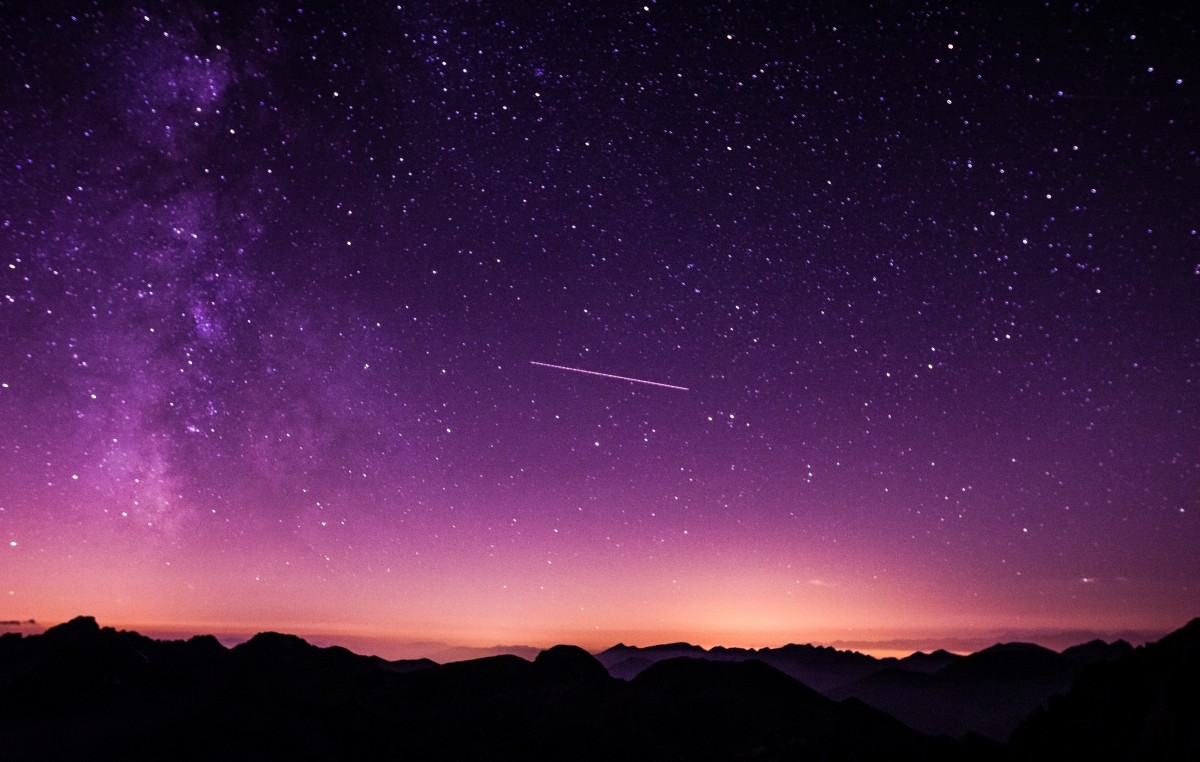
Tags: atmosphere, galaxy, meteor, night sky, aurora, outer space, astronomy, midnight, astronomical object